Anglo-Saxon London

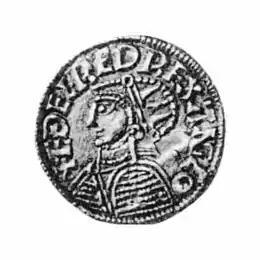
A gold coin probably minted in London during the reign of Æthelred the Unready, showing him wearing armour

English rule in London was restored by 886. Alfred quickly set about establishing fortified towns or burhs across southern England to improve his kingdom's defences: London was no exception. Within ten years, the settlement within the old Roman walls was re-established, now known as Lundenburh. The old Roman walls were repaired and the defensive ditch was re-cut. These changes effectively marked the beginning of the present City of London, the boundaries of which are still to some extent defined by its ancient city walls.